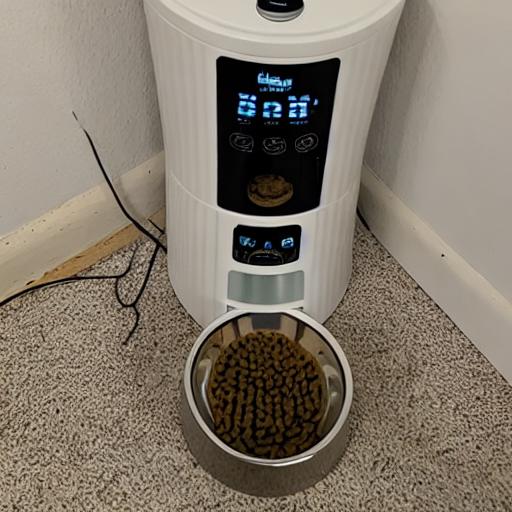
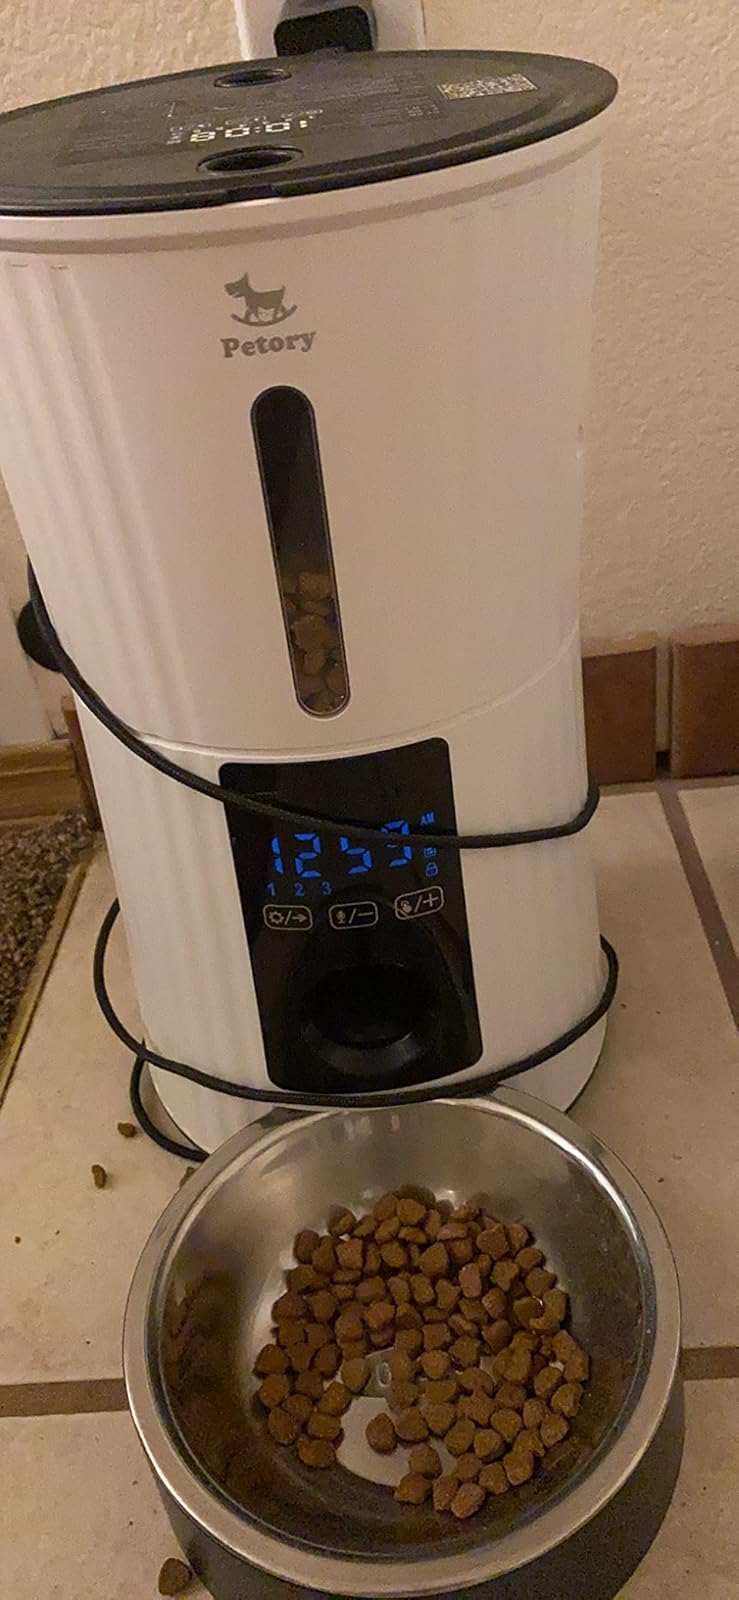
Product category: items_feeder
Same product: no